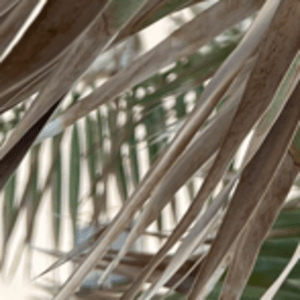
Label: Potassium Deficiency